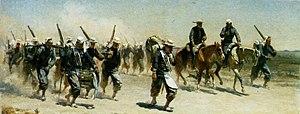
Charles Lahalle - expédition du Mexique
L’intervention française au Mexique ou l'expédition du Mexique est une expédition militaire française qui eut lieu de 1861 à 1867 et avait pour objectif de mettre en place au Mexique un régime favorable aux intérêts français.